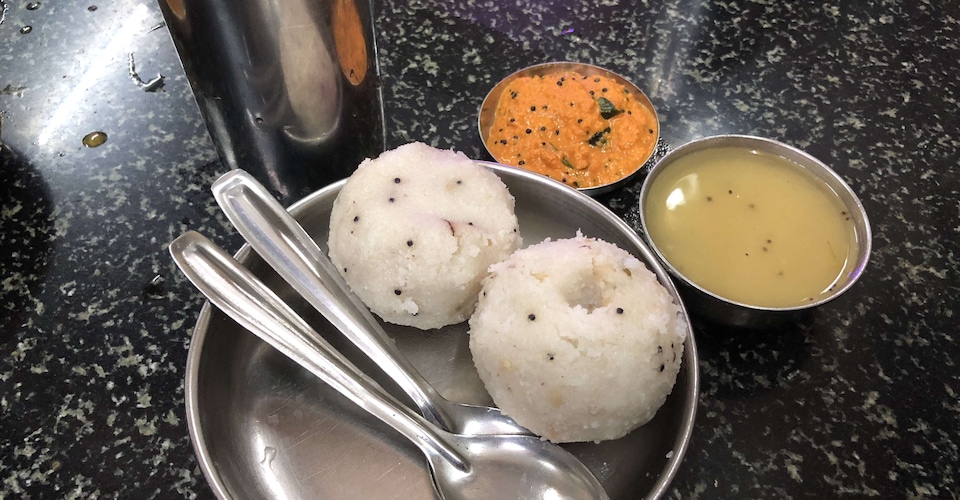
Dish: idli